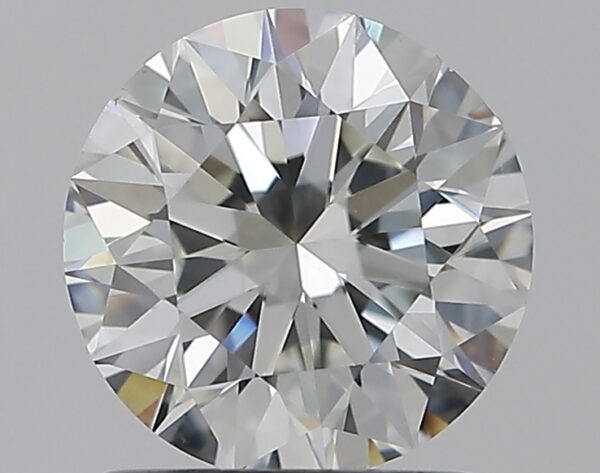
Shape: round
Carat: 1.2
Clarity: VS2
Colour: H
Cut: EX
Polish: EX
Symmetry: EX
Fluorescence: N
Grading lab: GIA
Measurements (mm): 6.7 x 6.75 x 4.27